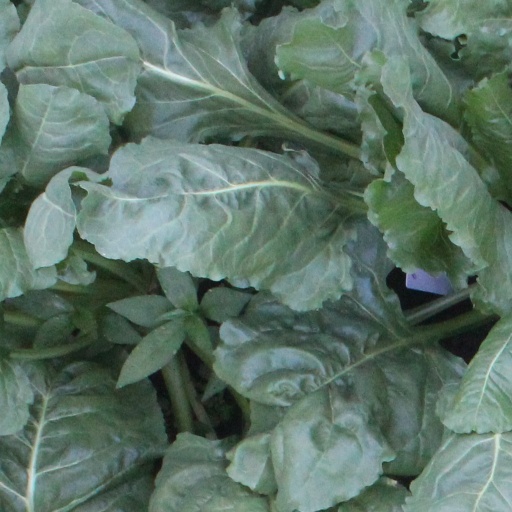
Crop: sugar beet